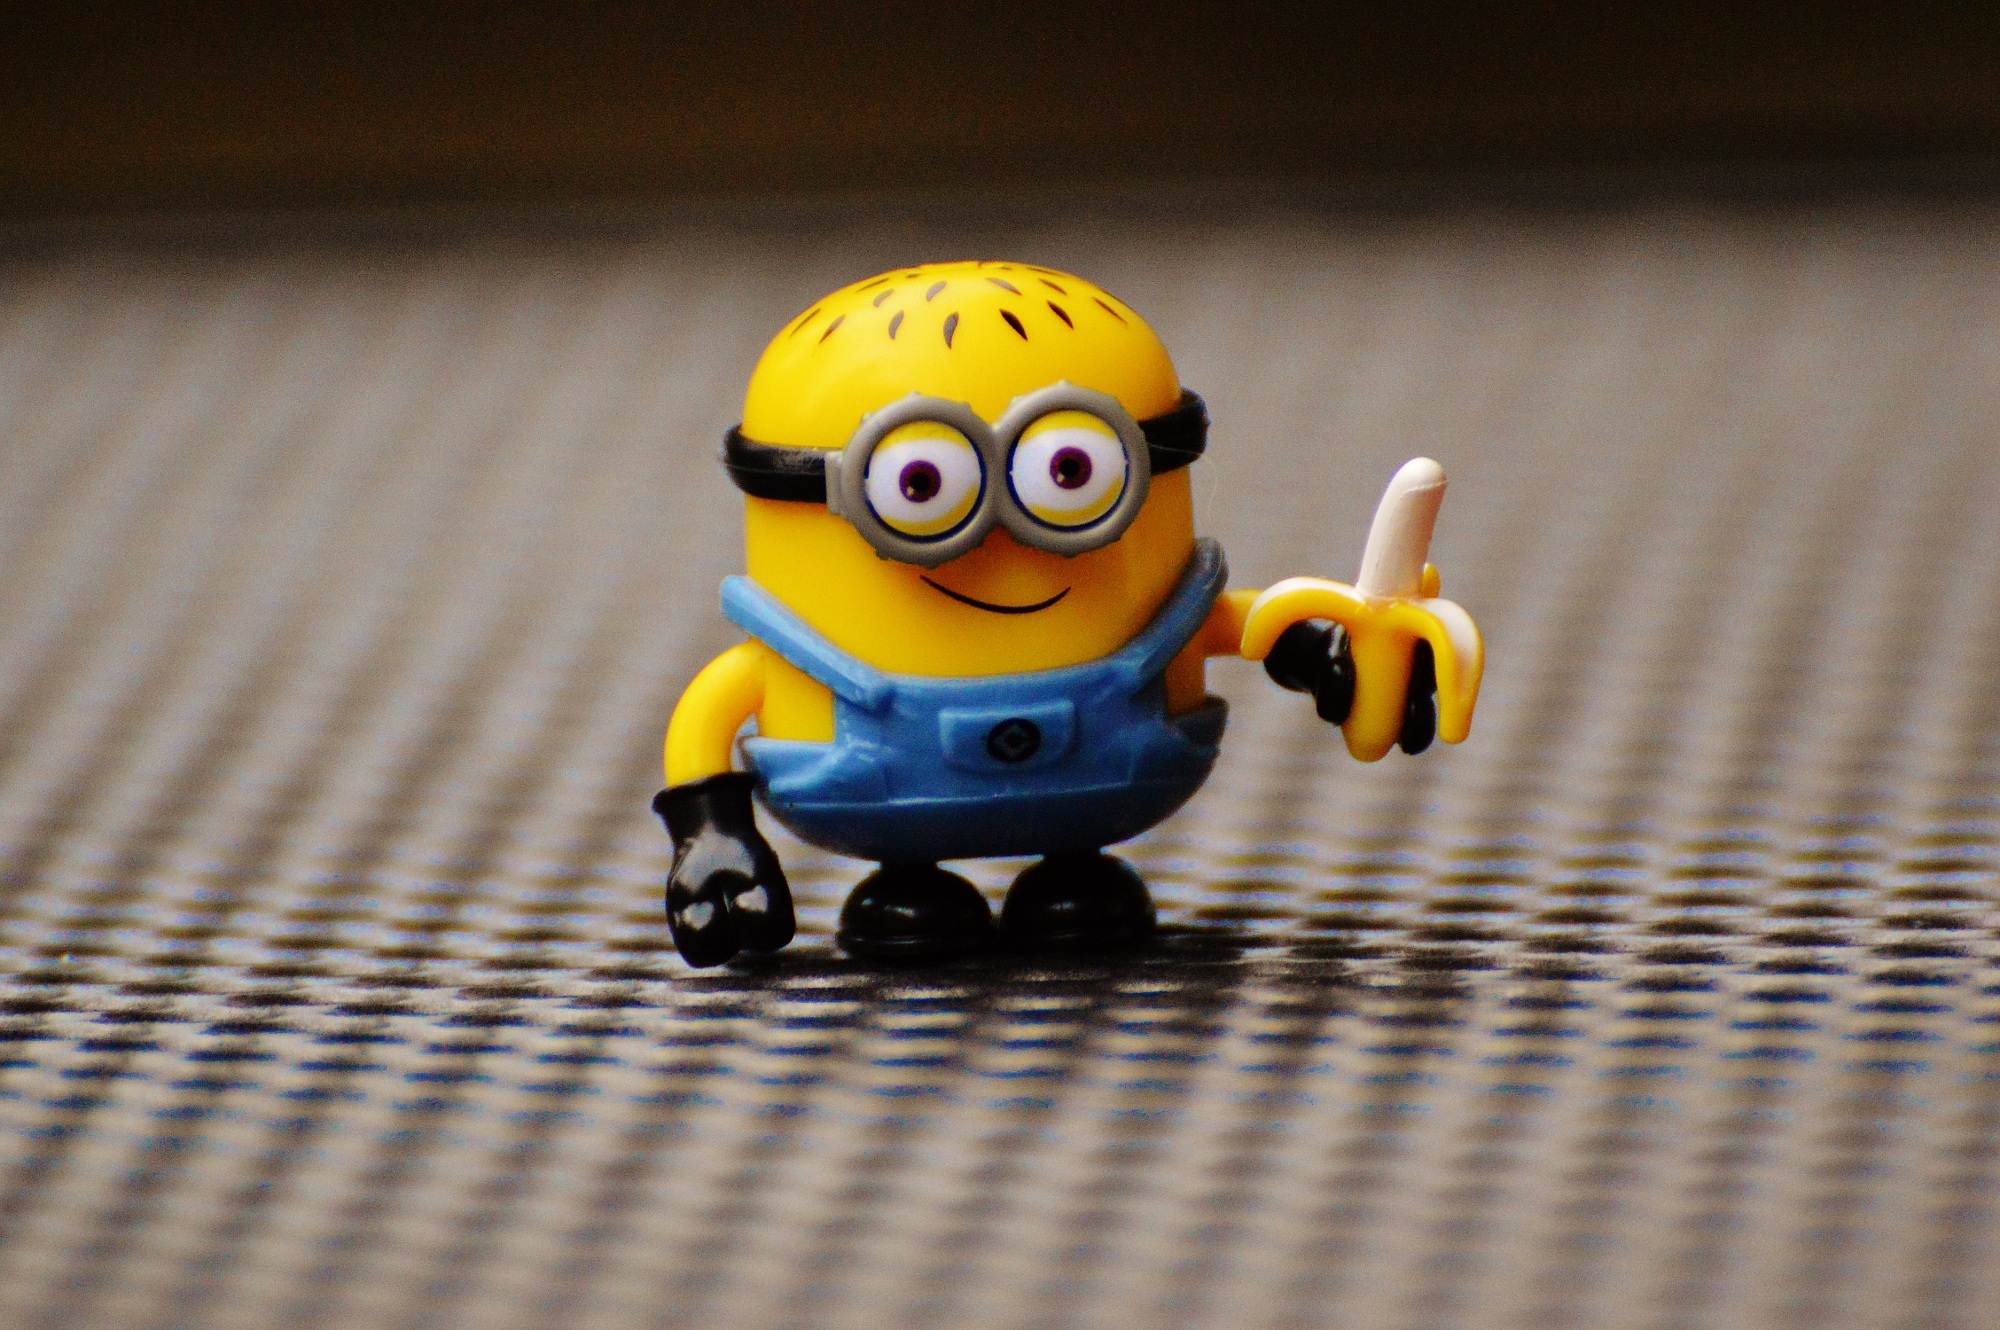
fruit, cute, yellow, banana, healthy, eat, toy, children, figure, toys, funny, lego, minion